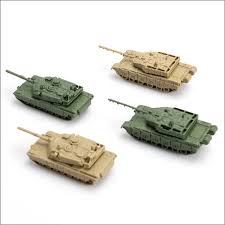
Label: Tank